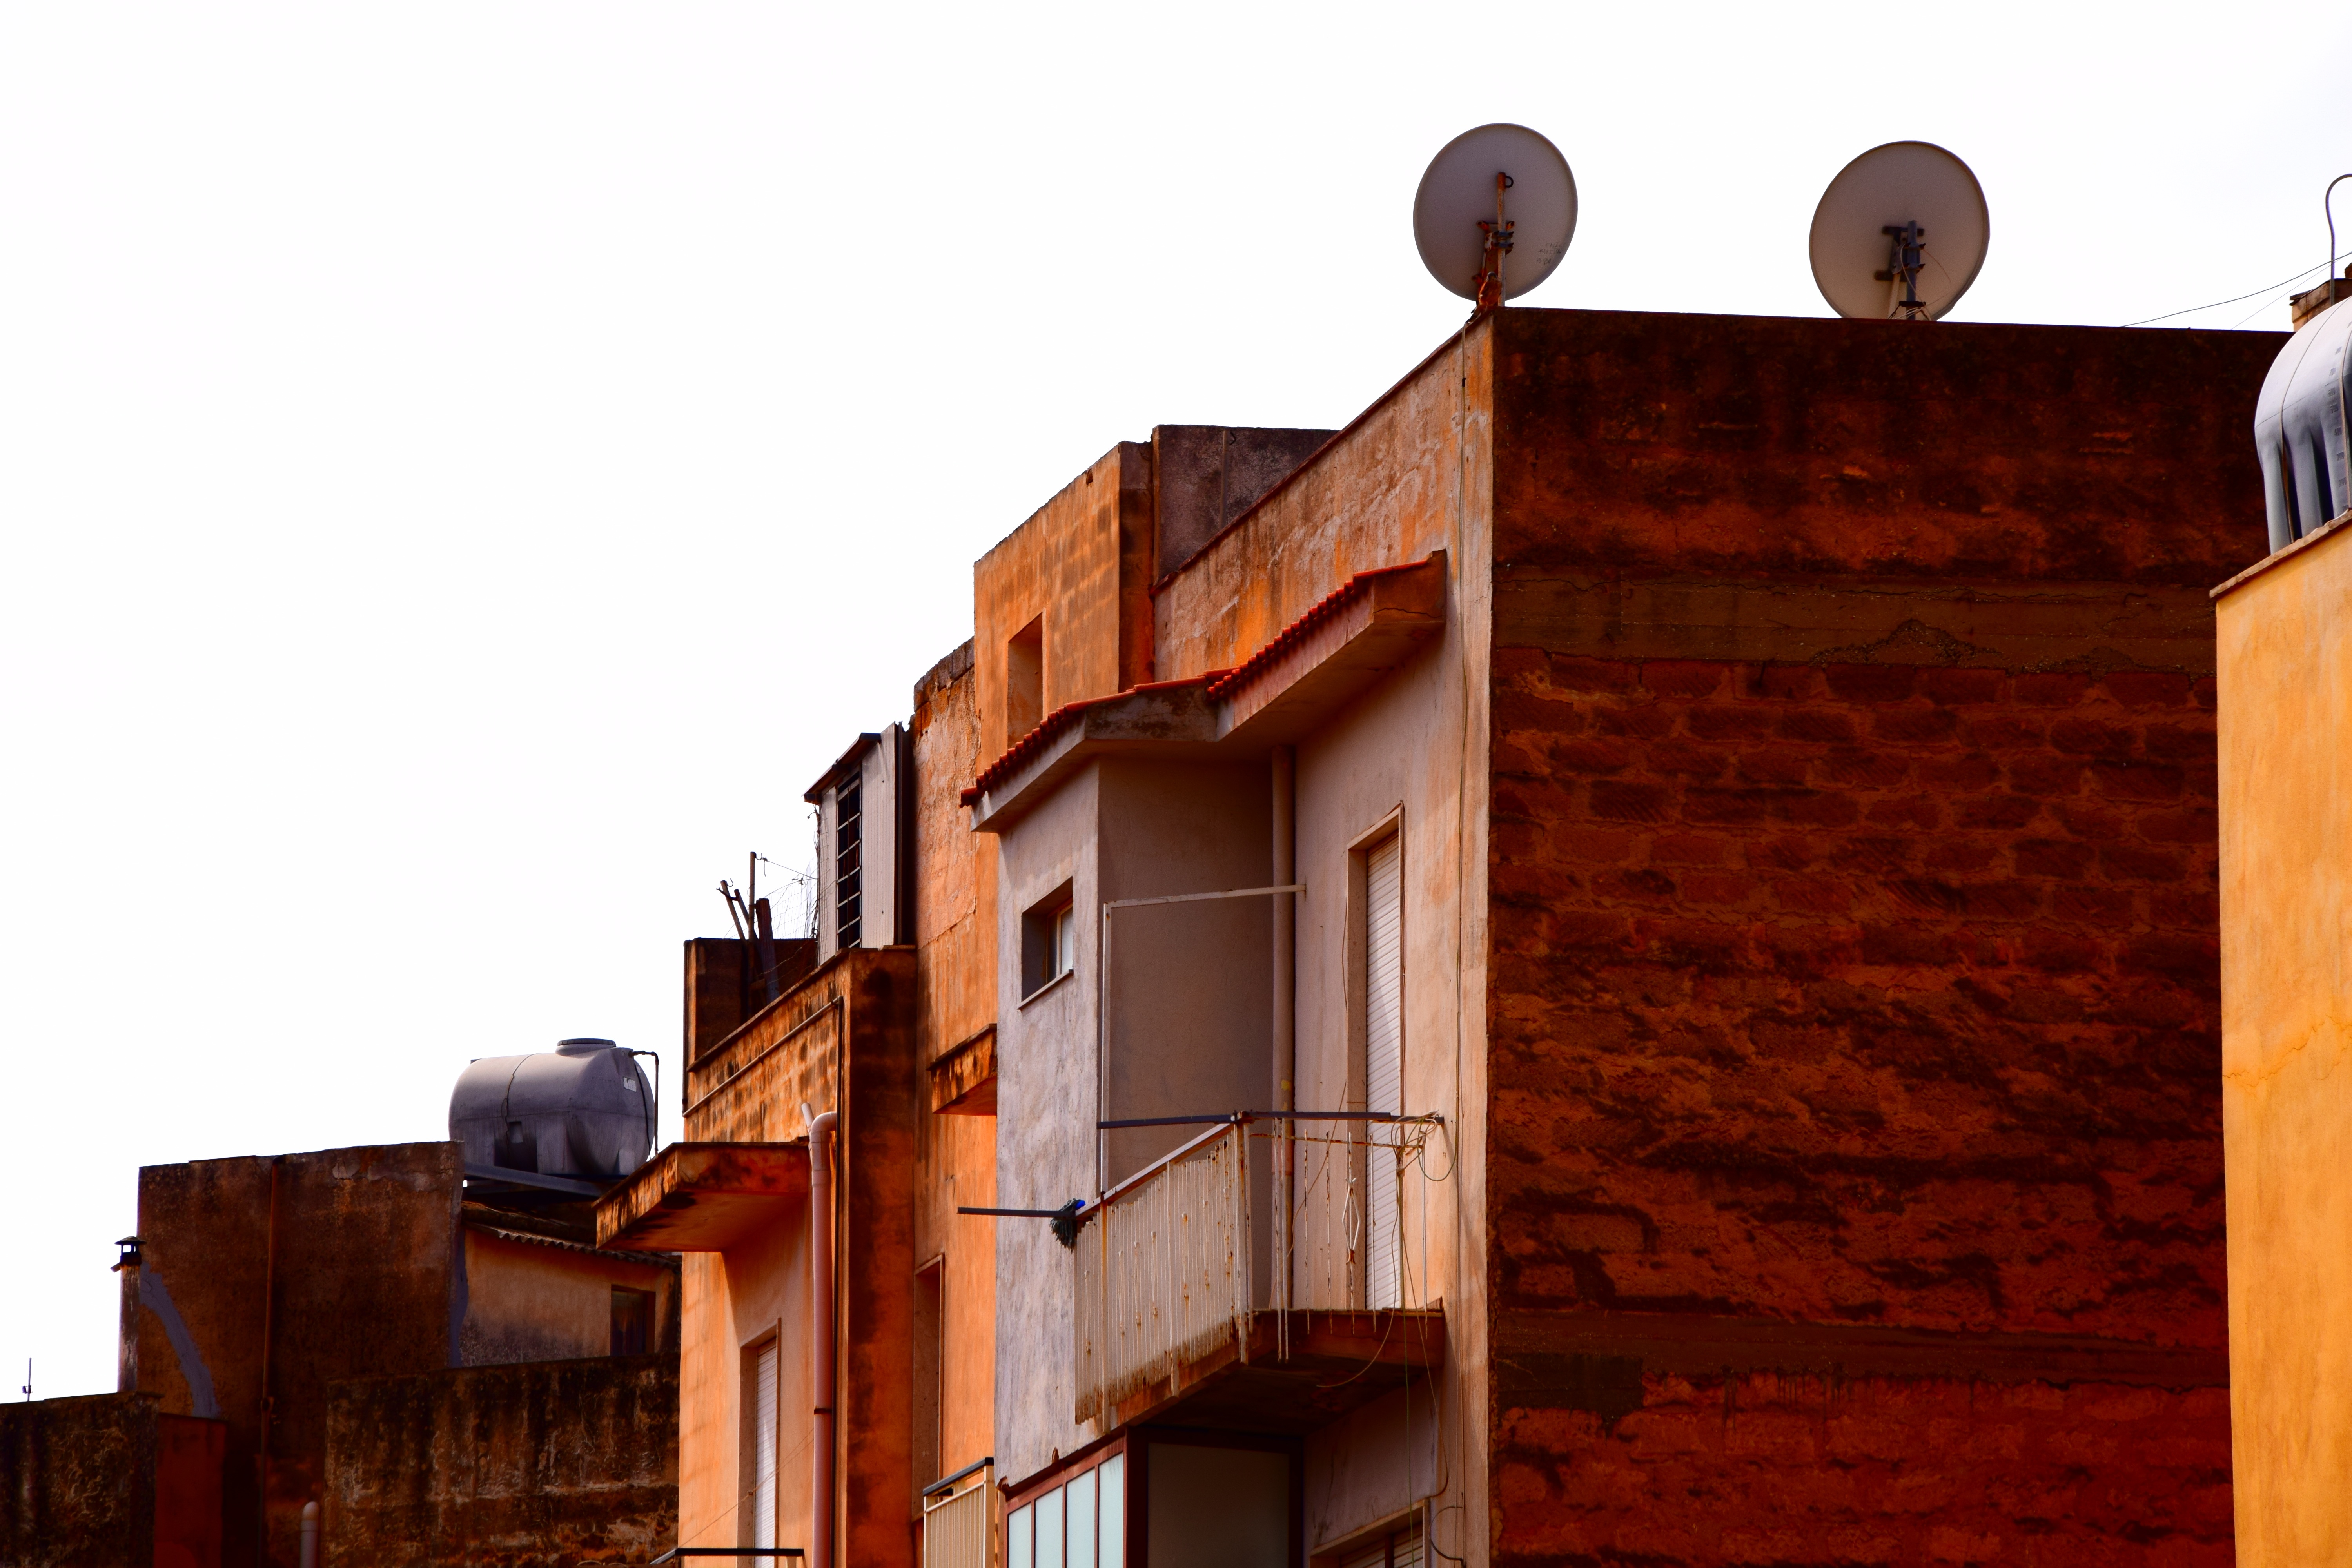
architecture, wood, house, roof, city, home, wall, mediterranean, italy, facade, colorful, brick, apartment, settlement, homes, balconies, sicily, simply, colourful houses